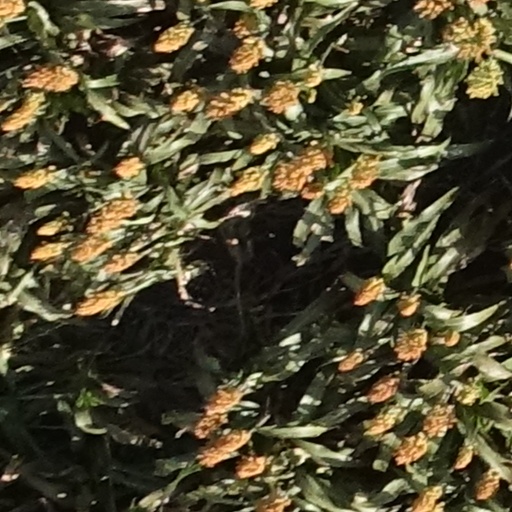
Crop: sorghum